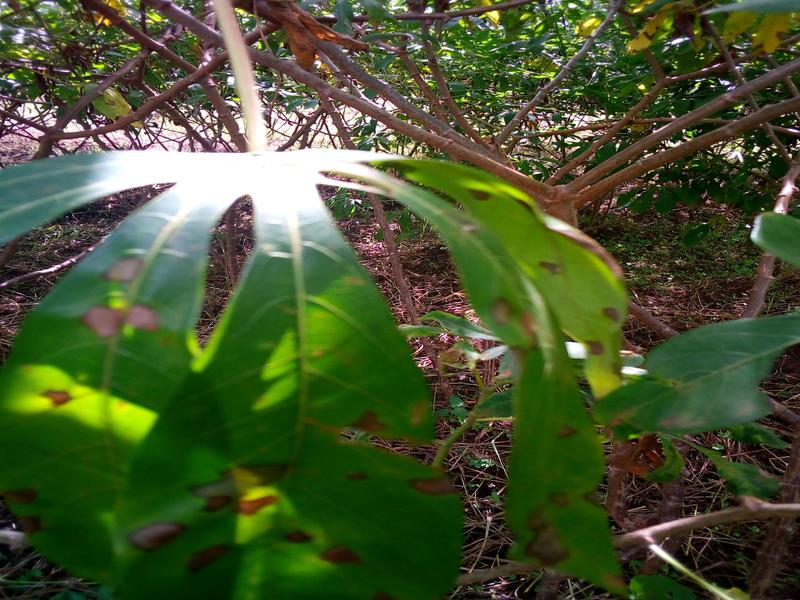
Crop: cassava
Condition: bacterial_blight